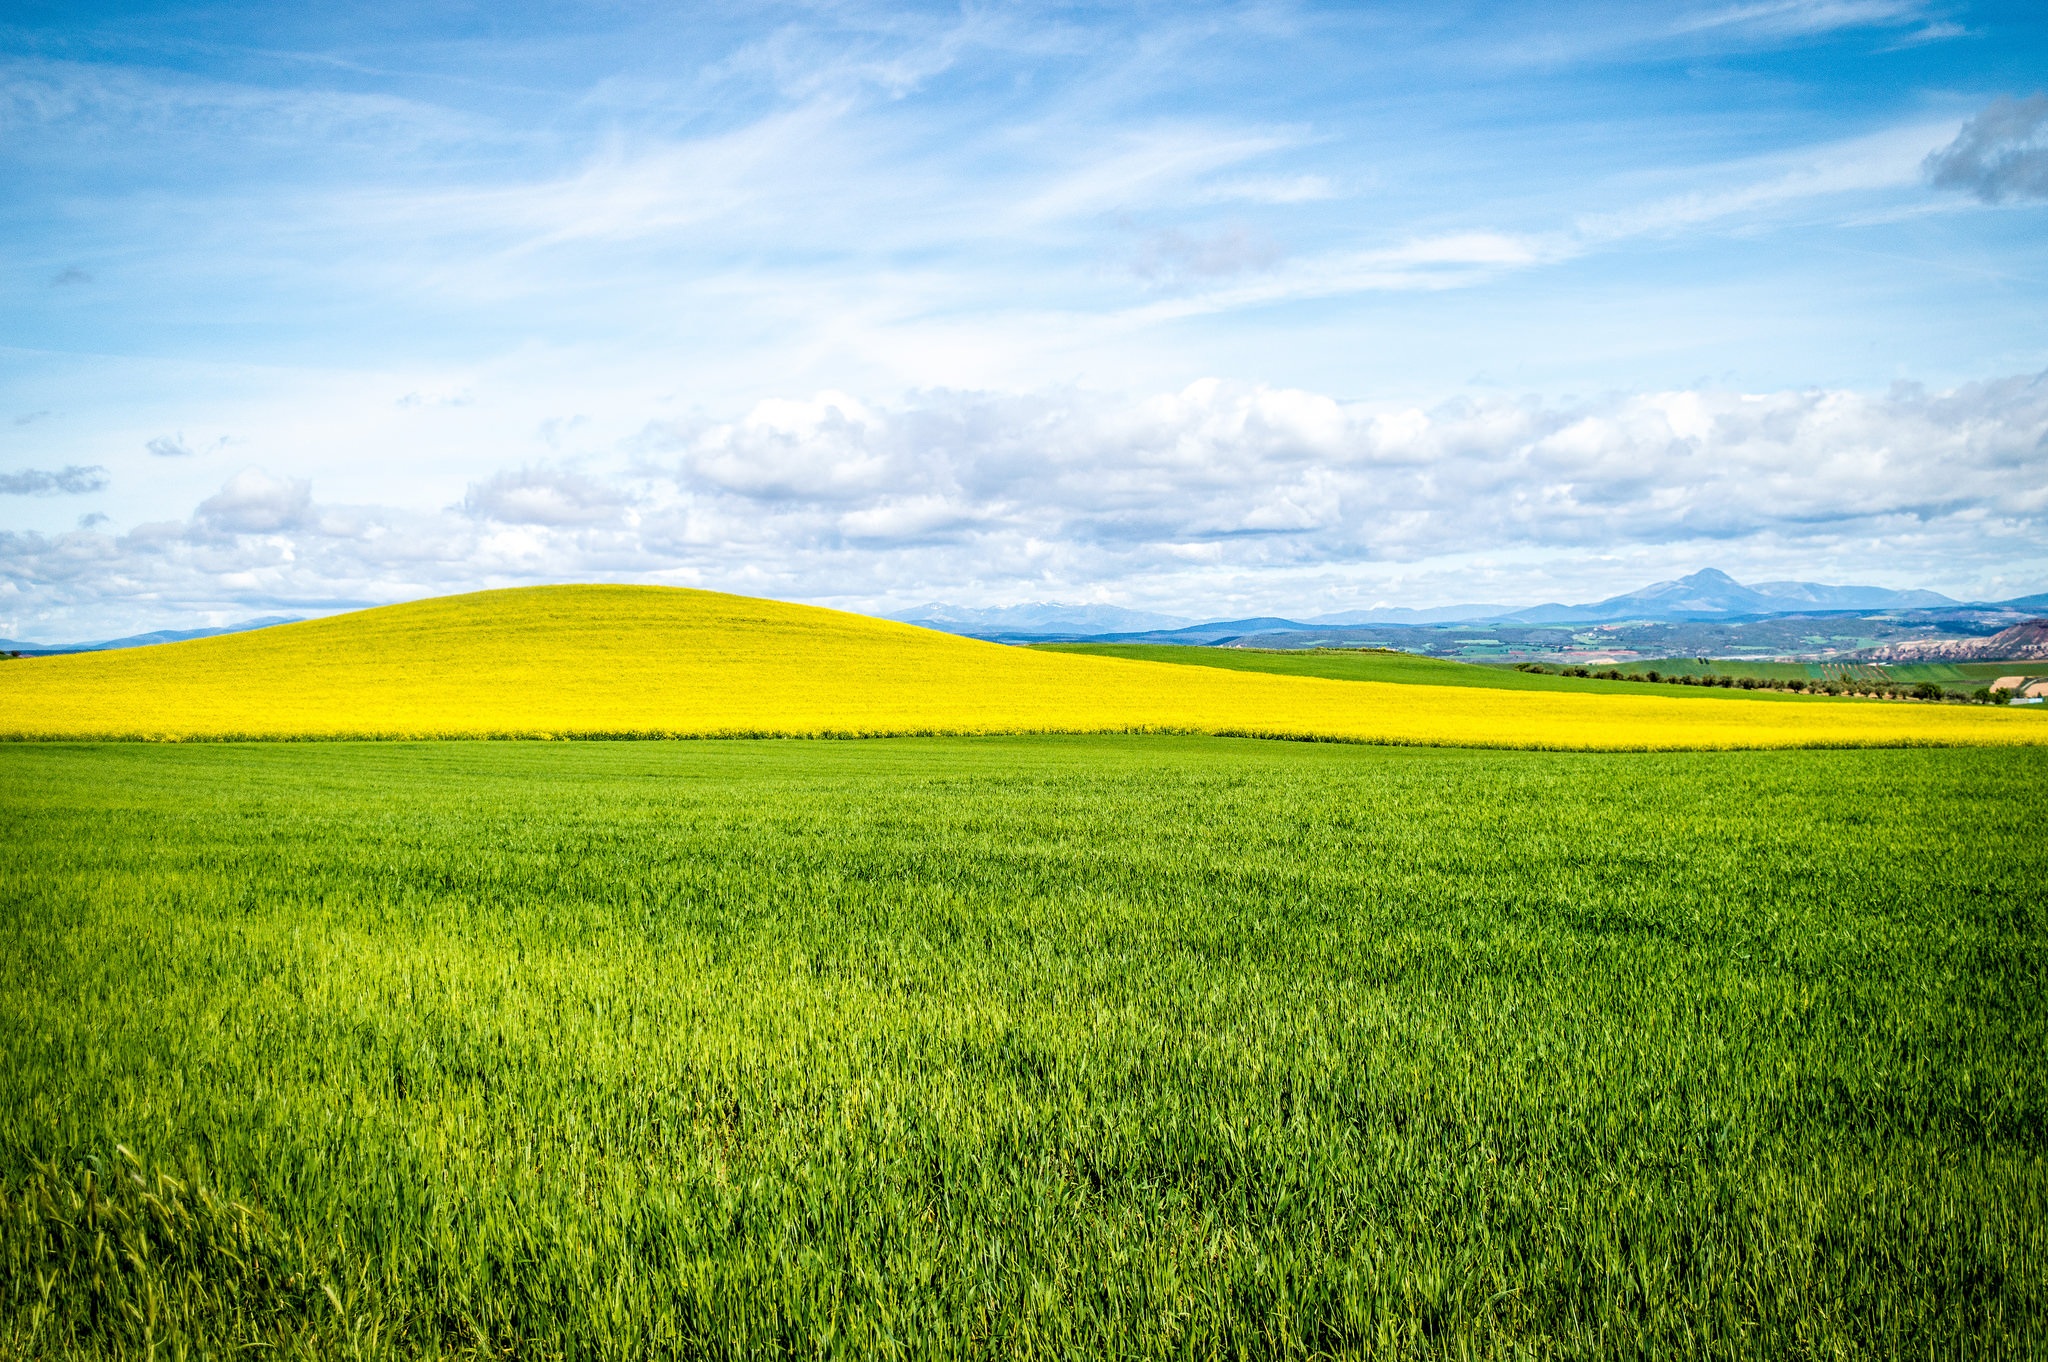
landscape, grass, horizon, plant, sky, field, meadow, prairie, sunlight, hill, flower, food, spring, green, produce, vegetable, crop, pasture, agriculture, plain, rapeseed, blue sky, cultivation, clouds, grassland, plateau, habitat, canola, ecosystem, brassica, steppe, rural area, paddy field, flowering plant, natural environment, geographical feature, grass family, land plant, mustard plant